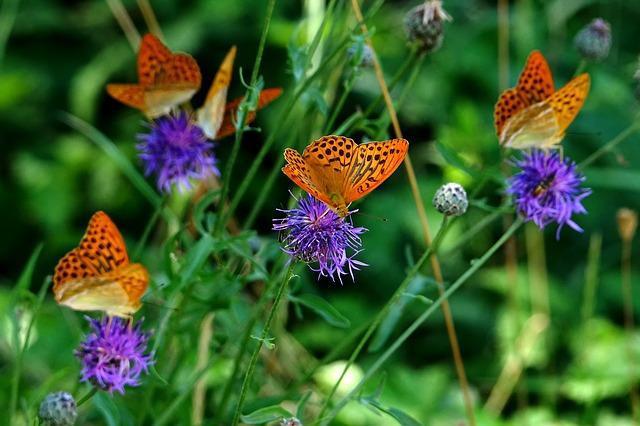
butterfly